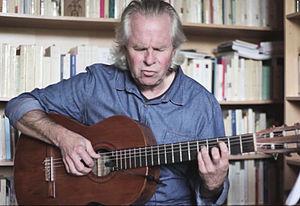
Paul Dirmeikis